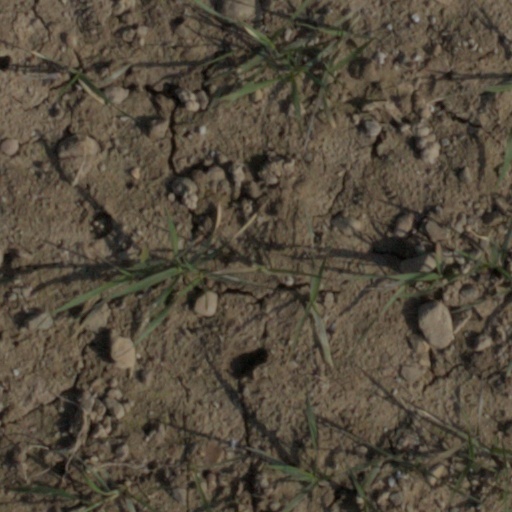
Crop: wheat